Beti people

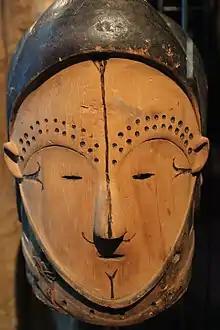
A wooden mask of the Beti people

The Beti people are a Central African ethnic group primarily found in central Cameroon. They are also found in Equatorial Guinea and northern Gabon. They are closely related to the Bulu people, the Fang people and the Yaunde people, who are all sometimes grouped as Ekang.